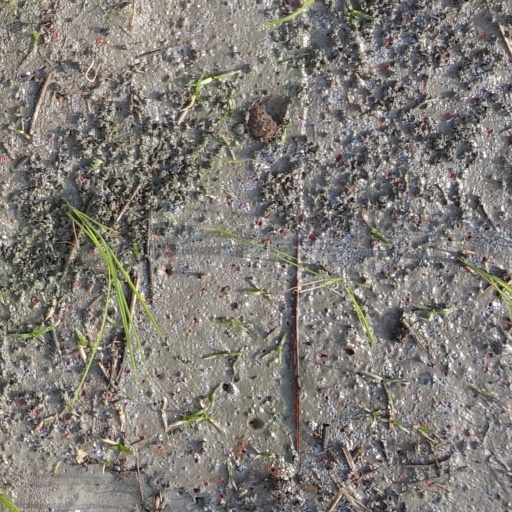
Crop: rice